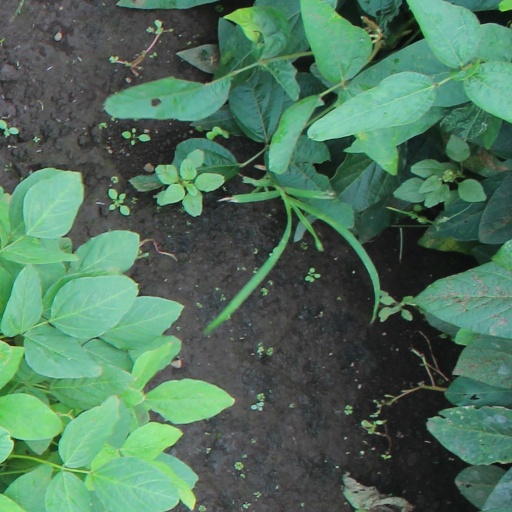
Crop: soybean